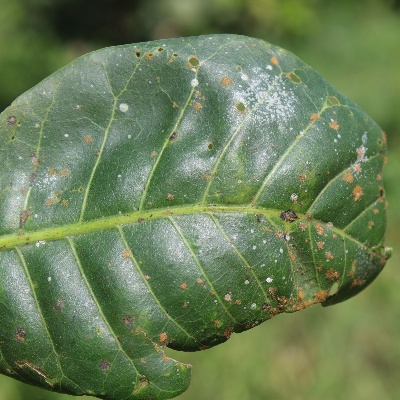
Crop: Cashew
Condition: red rust